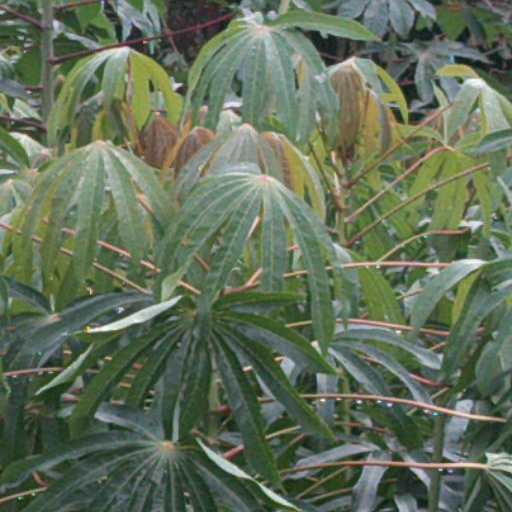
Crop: cassava